Jim Fergus

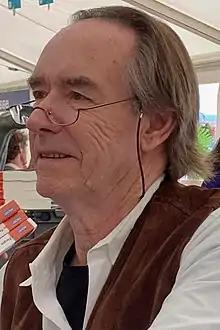
Jim Fergus

Jim Fergus (born 1950) is an American author. He has a degree in English from Colorado College and has worked as a tennis teacher and full-time freelance writer. His first novel was "One Thousand White Women: The Journals of May Dodd", which won the 1999 Fiction of the Year Award from the Mountains & Plains Booksellers Association and sold over one million copies in the United States. The French translation was on the French bestseller list for 57 weeks and has sold over 400,000 copies in that country.